Shimshal

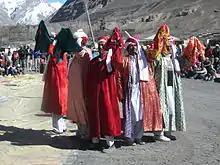
Silk Route caravan of Shimshal

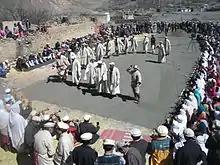
Traditional dance of Shimshal

The village was inaccessible by motor roads until October 2003, when a new road from the Karakoram Highway at Passu was constructed. It is 56 km to reach the Shimshal Valley from Passu. Self-help or Nomus (in local Wakhi language) is the major driver for infrastructure development in Shimshal.